Howard Hotel (Utah)

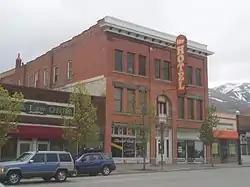
Howard Hotel, April 2010

The Howard Hotel is a historic hotel in Brigham City, Utah, United States, that is listed on the National Register of Historic Places (NRHP).